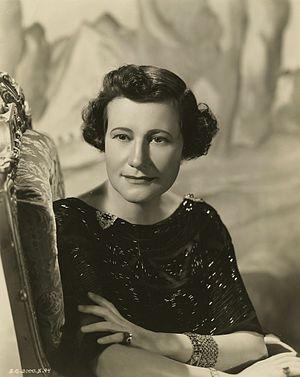
Odette Myrtil est une actrice, costumière, chanteuse et violoniste française, née Odette Laure Clotilde Quignard le 28 juin 1898 à Paris 8ᵉ, morte le 18 novembre 1978 à Doylestown.